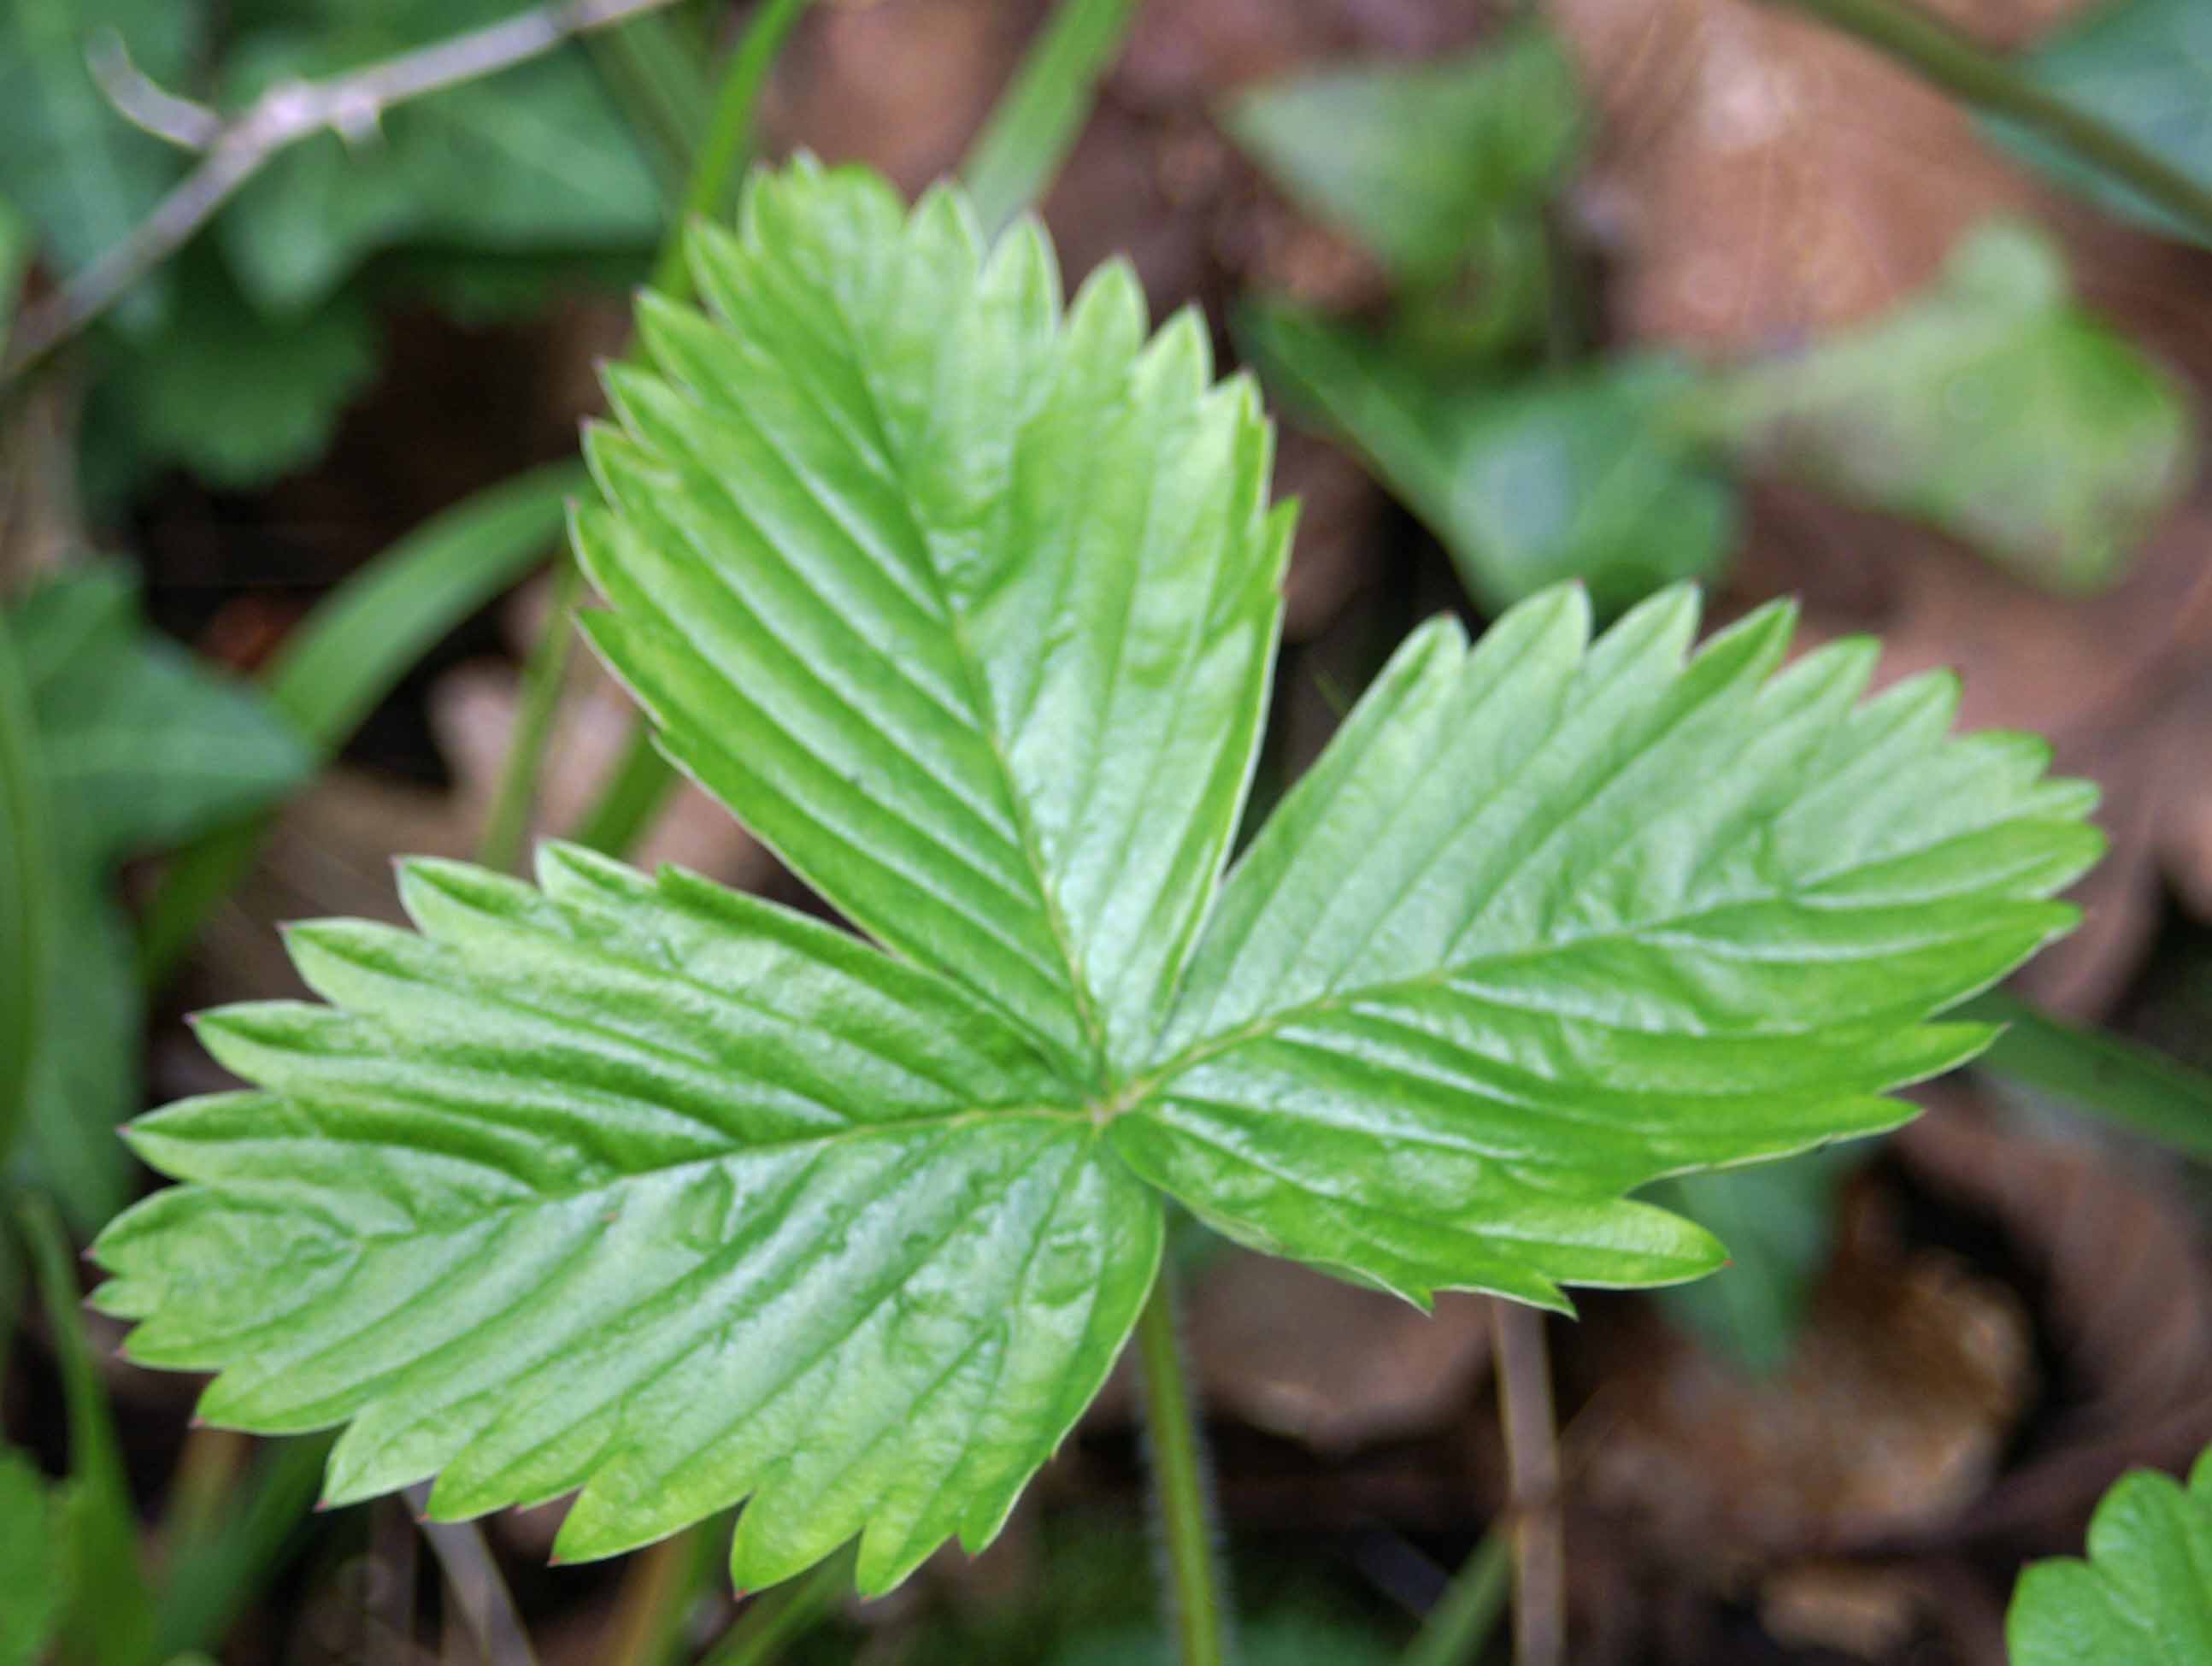
Labels: Strawberry leaf, Strawberry leaf, Strawberry leaf